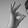
ASL letter: F